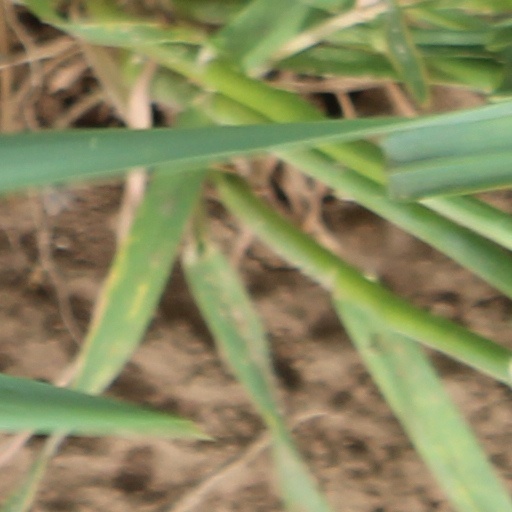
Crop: wheat